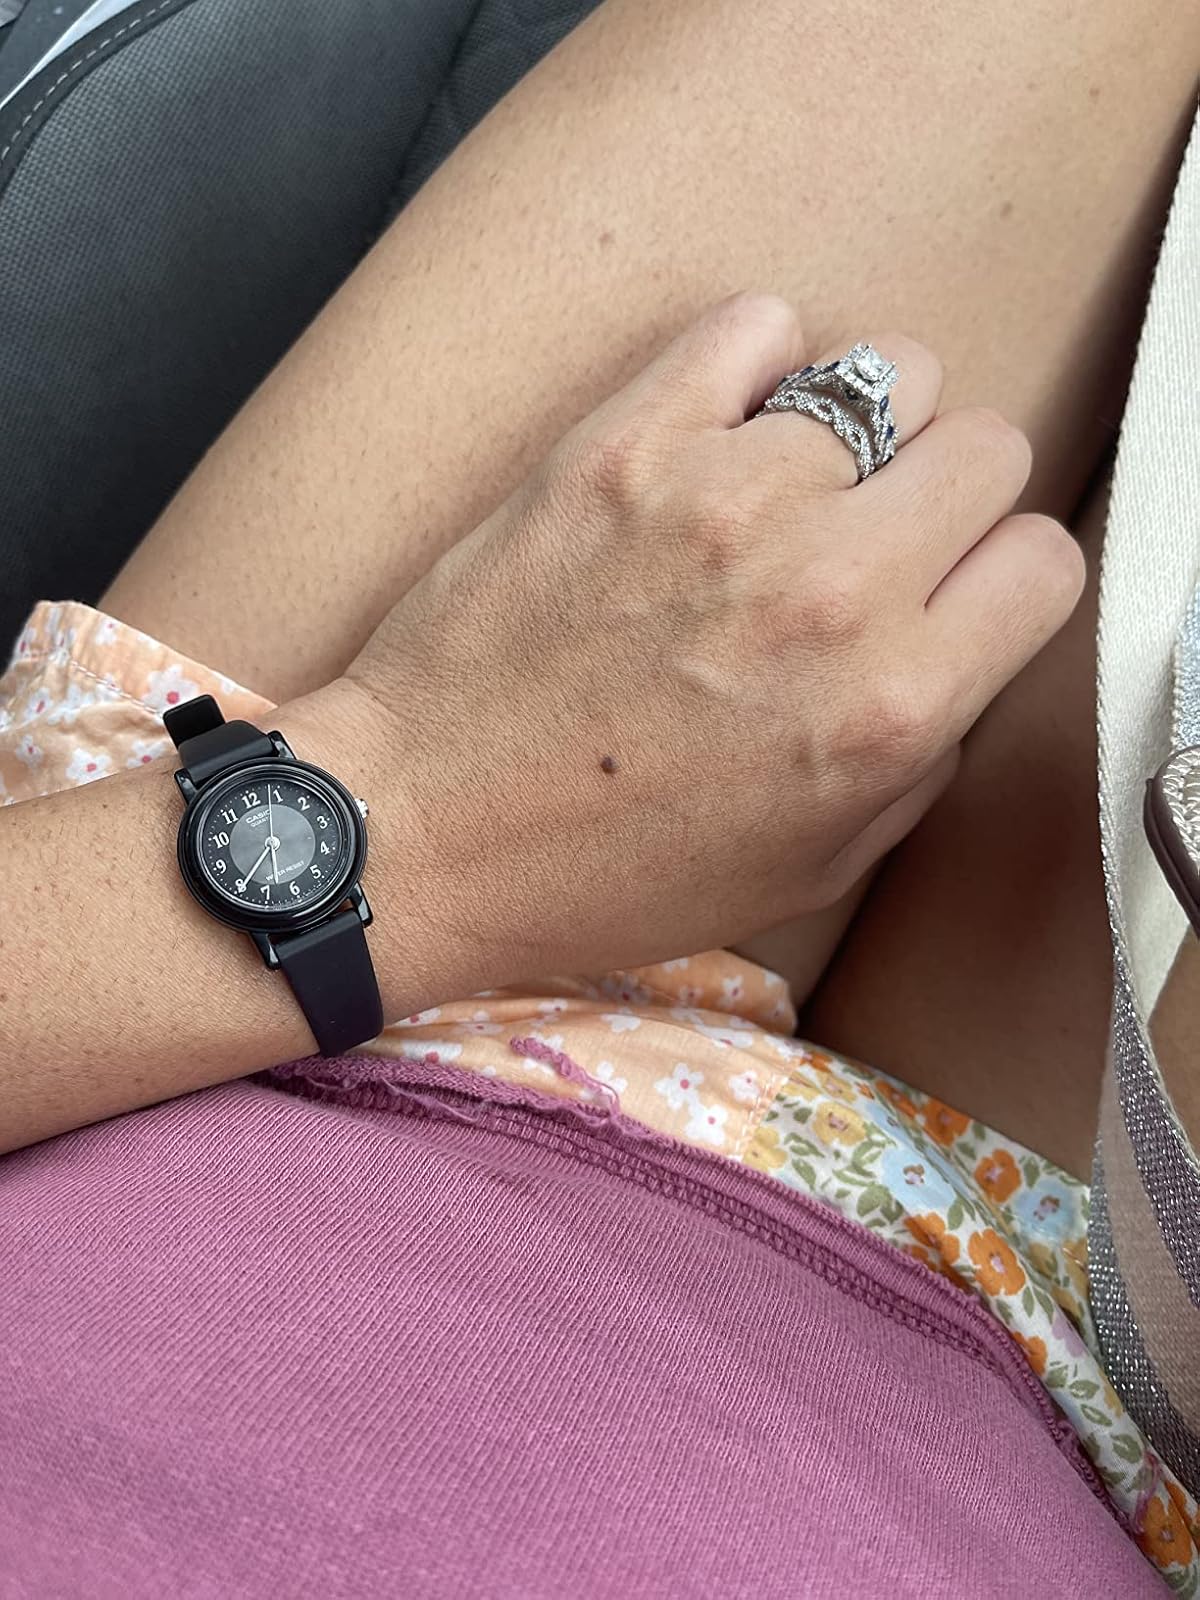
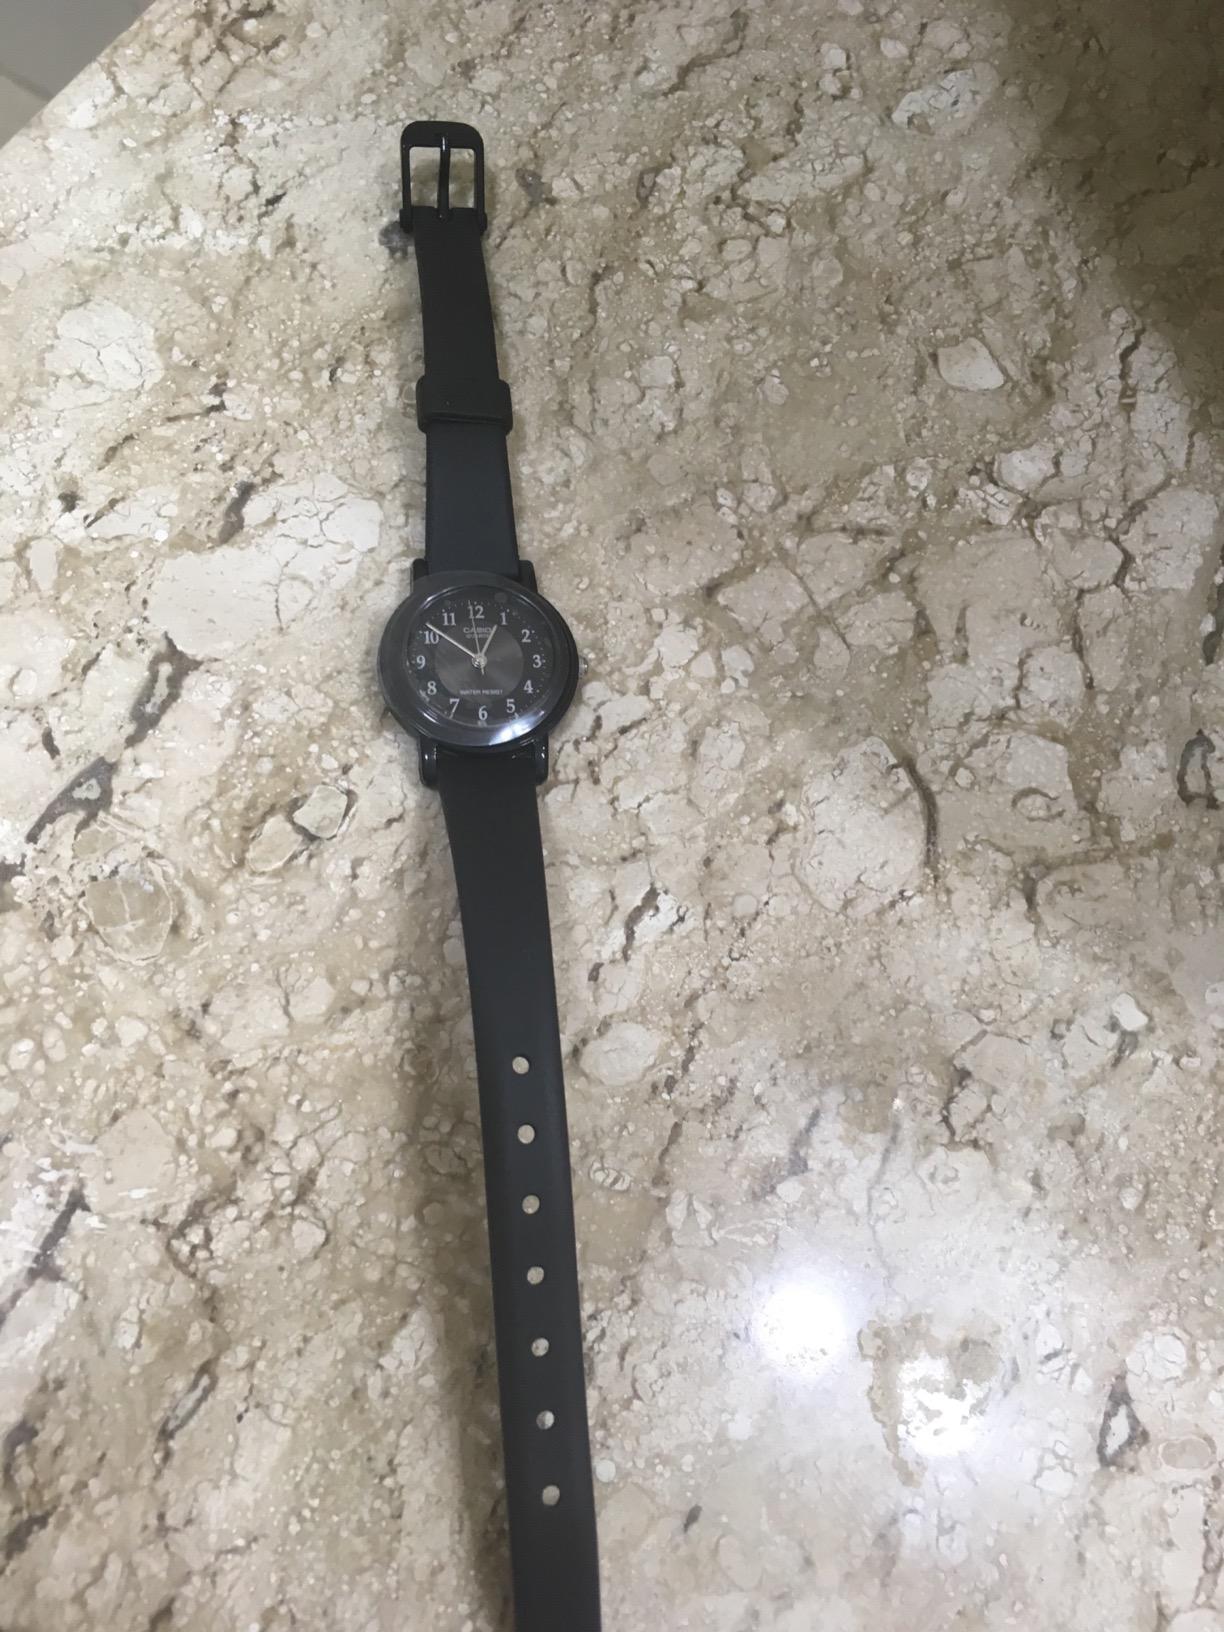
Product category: accessories_watch
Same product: yes